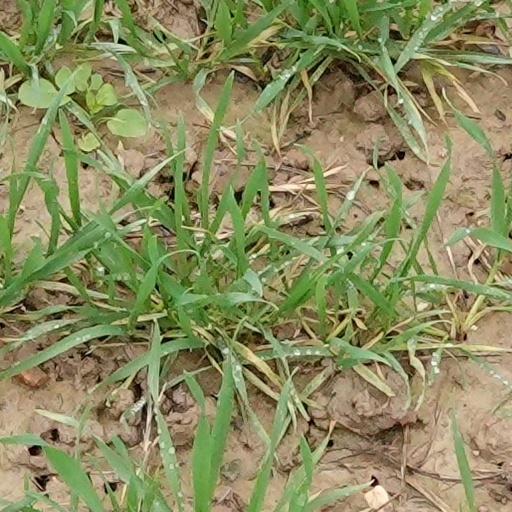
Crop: wheat